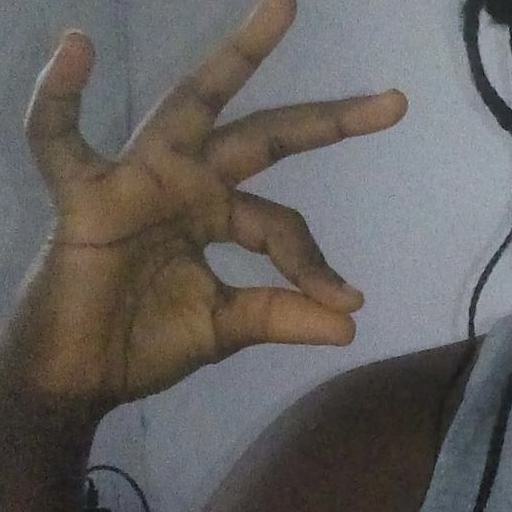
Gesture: ok